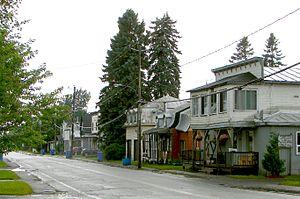
Sainte-Justine-de-Newton, autrefois Newton, est une municipalité du Québec située dans la municipalité régionale de comté de Vaudreuil-Soulanges dans la région administrative de la Montérégie. Elle se trouve au nord-ouest du Suroît.